Louisiana Tech University College of Education

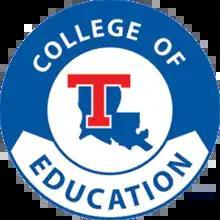

The College of Education at Louisiana Tech University is one of the five colleges comprising Louisiana Tech University. The mission of the College traces back to the origins of Louisiana Tech in 1894, where the preparation of teachers was a mission of the institution. Today, the College of Education consists of three separate departments awarding thirty-five different academic degrees ranging from the baccalaureate to the doctoral levels.